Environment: real
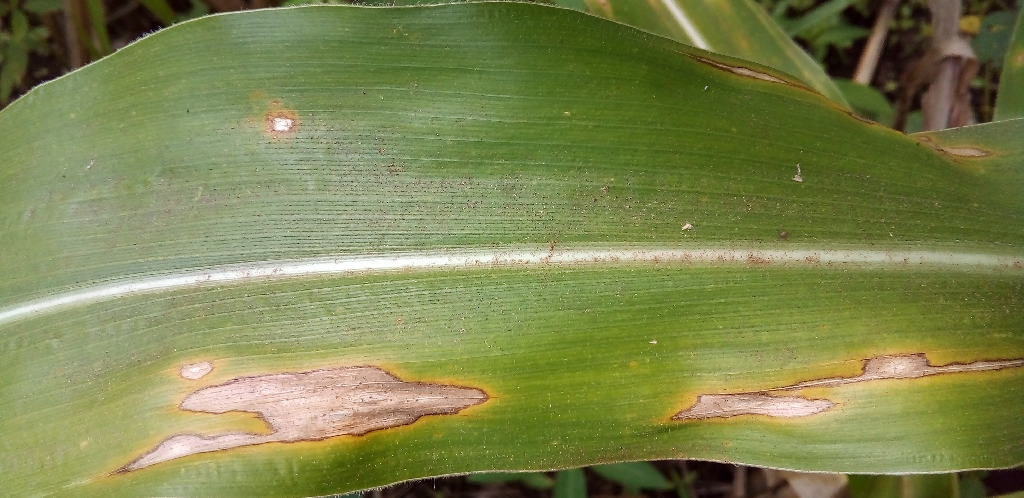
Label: northern_corn_leaf_blight